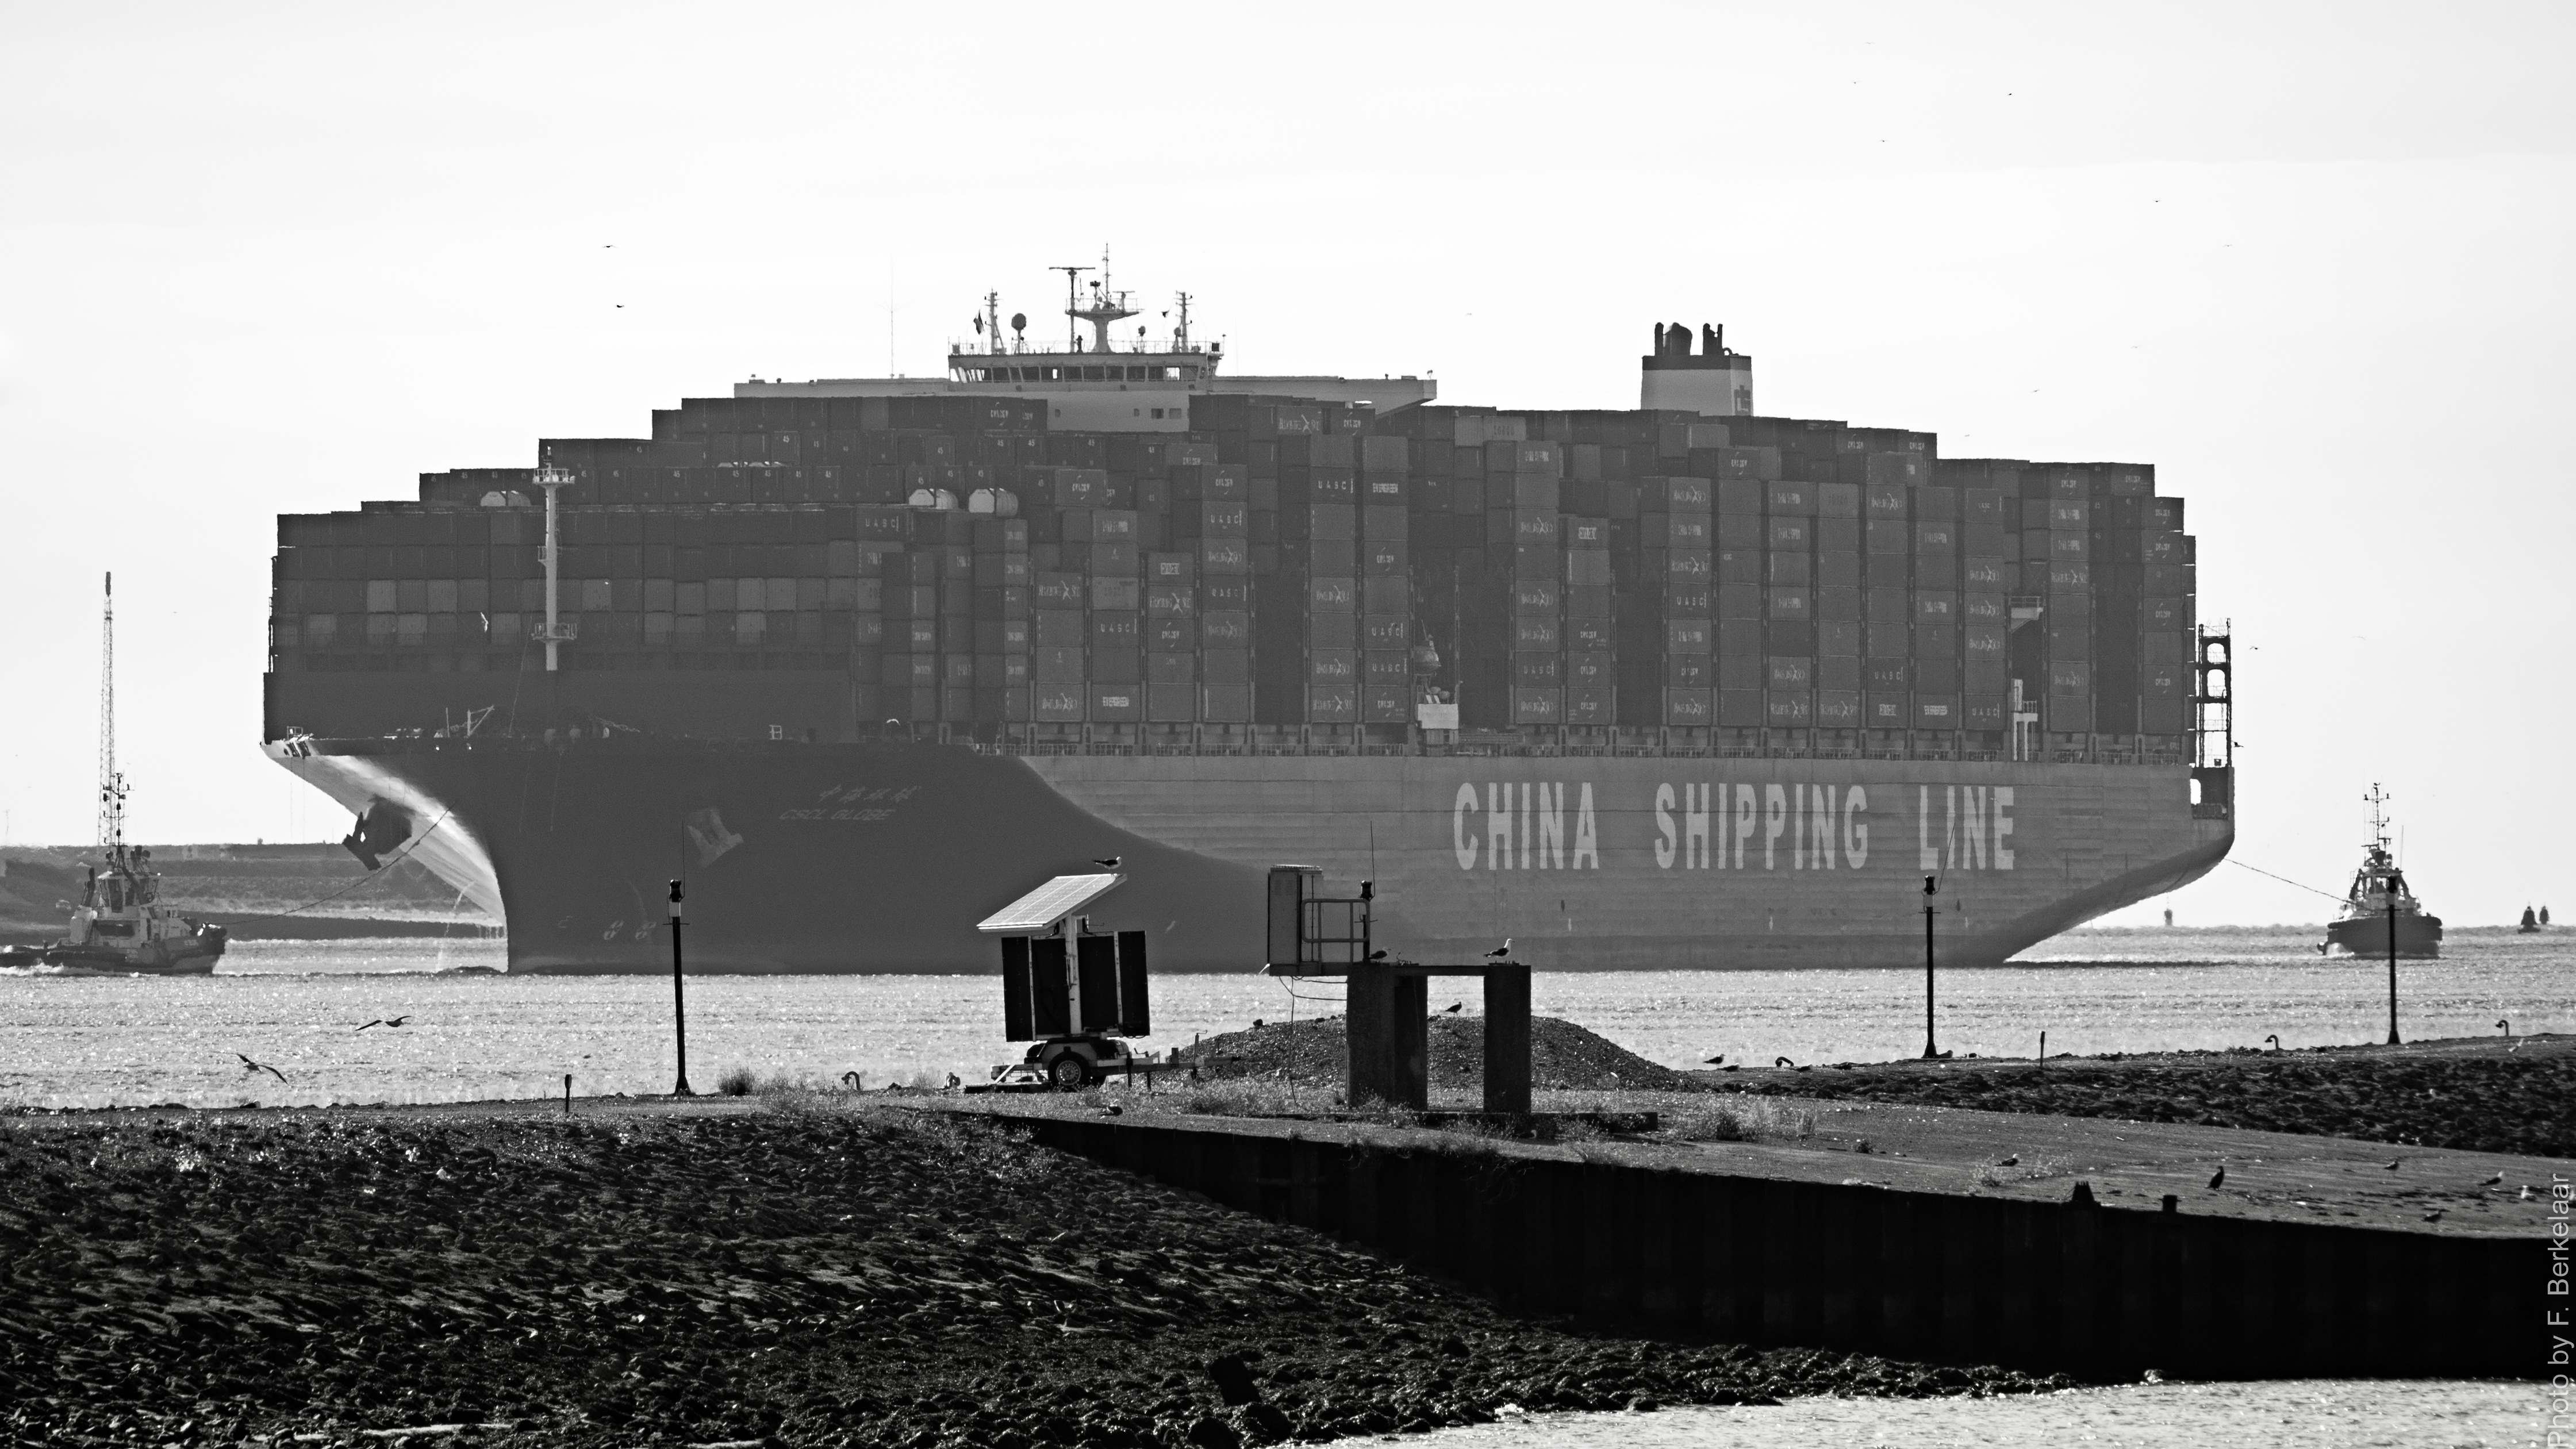
sea, black and white, boat, ship, transport, vehicle, monochrome, stadium, nederland, rotterdam, zuidholland, containership, watercraft, maasvlakte, navire, schiffe, schip, nl, leicadg100400f4063, maasvlakterotterdam, containerschip, maasvlakte2, maasmond, portofrotterdam, cscl, csclglobe, chinashippingline, ocean liner, monochrome photography, tank ship